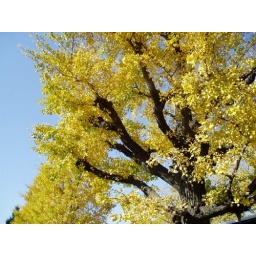
ginko tree with yellow leaves near the imperial palace